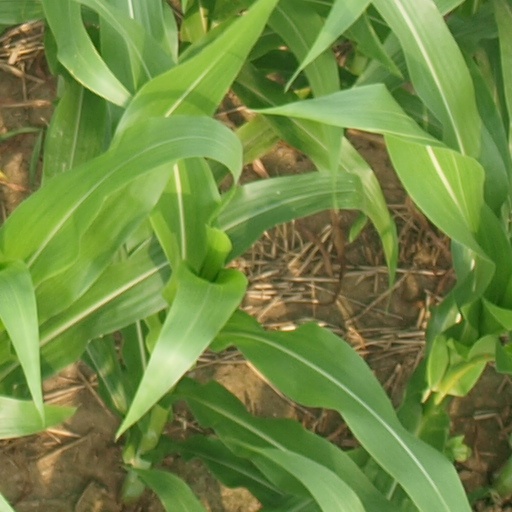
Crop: maize; corn